Yevgeniy Migunov

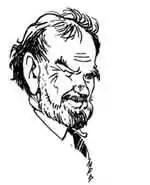
Yevgeny Migunov, self-portrait

Yevgeny Tikhonovich Migunov (February 27, 1921 — January 1, 2004) was a Russian artist, cartoonist, book illustrator, animation and art director, screenwriter, inventor, educator and memoirist. He is regarded as one of the leading innovators during the Khrushchev Thaw who contributed significantly to both traditional and stop motion animation.